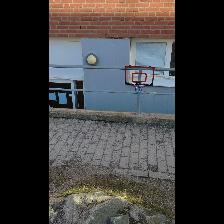
Label: NonHuman